Belavia Flight 1834

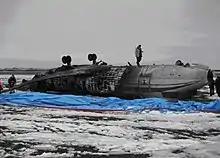
Wreckage of the CRJ100 after the accident

Belavia Flight 1834 was a scheduled international passenger flight from Yerevan, Armenia, to Minsk, Belarus, operated by Belavia. On the morning of February 14, 2008, the Bombardier Canadair Regional Jet carrying 18 passengers and three crew crashed and burst into flames shortly after take off from Zvartnots International Airport near Yerevan, the capital of Armenia. All on board survived, with at least seven people being injured.